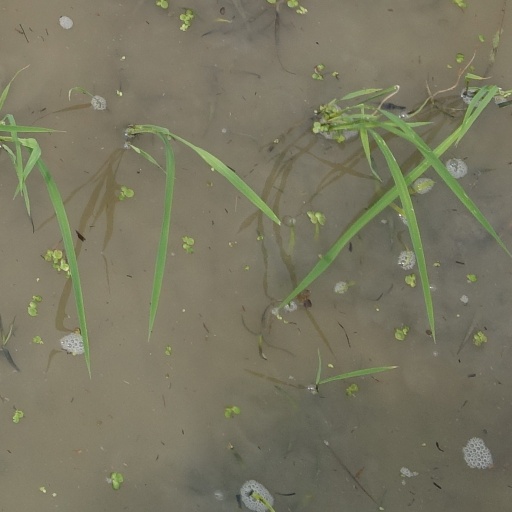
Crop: rice